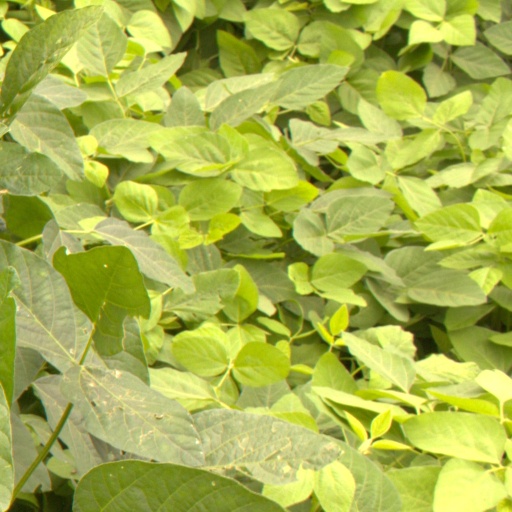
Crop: soybean